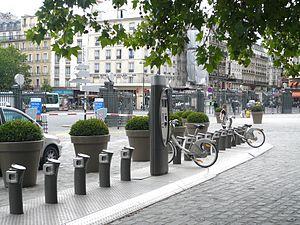
Station Vélib' sur le parvis de la gare de l'Est à Paris
Vélib' Métropole, anciennement Vélib', est un système de vélos en libre-service disponible à Paris et dans les autres villes membres du syndicat Autolib' et Vélib' Métropole ; il s'inscrit dans le domaine de la mobilité partagée. Par synecdoque référentielle, « vélib' » désigne aussi la bicyclette.